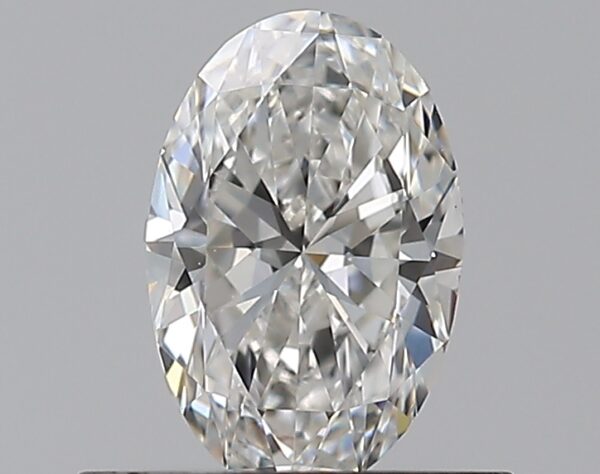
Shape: oval
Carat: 0.5
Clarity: VS1
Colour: G
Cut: EX
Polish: EX
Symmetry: VG
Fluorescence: N
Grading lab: GIA
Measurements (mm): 6.52 x 4.29 x 2.7